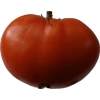
Label: tomato